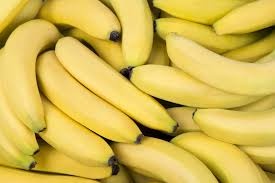
Label: banana